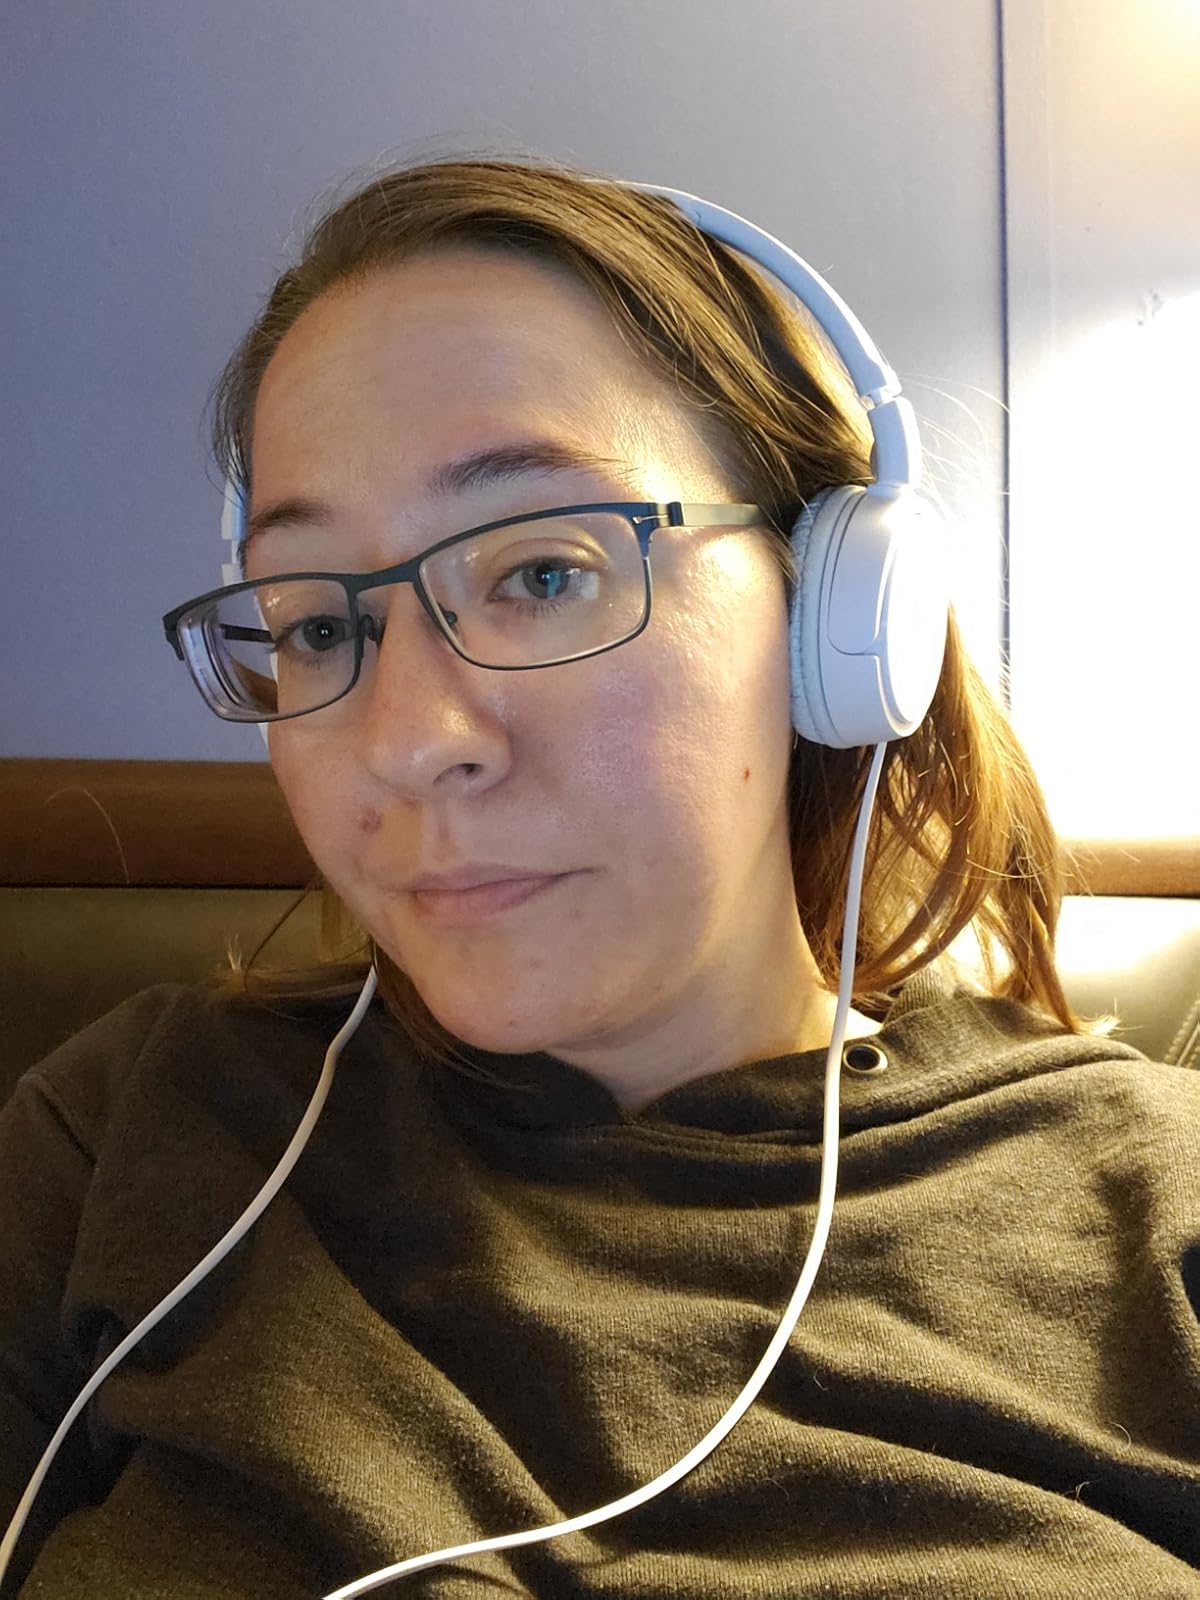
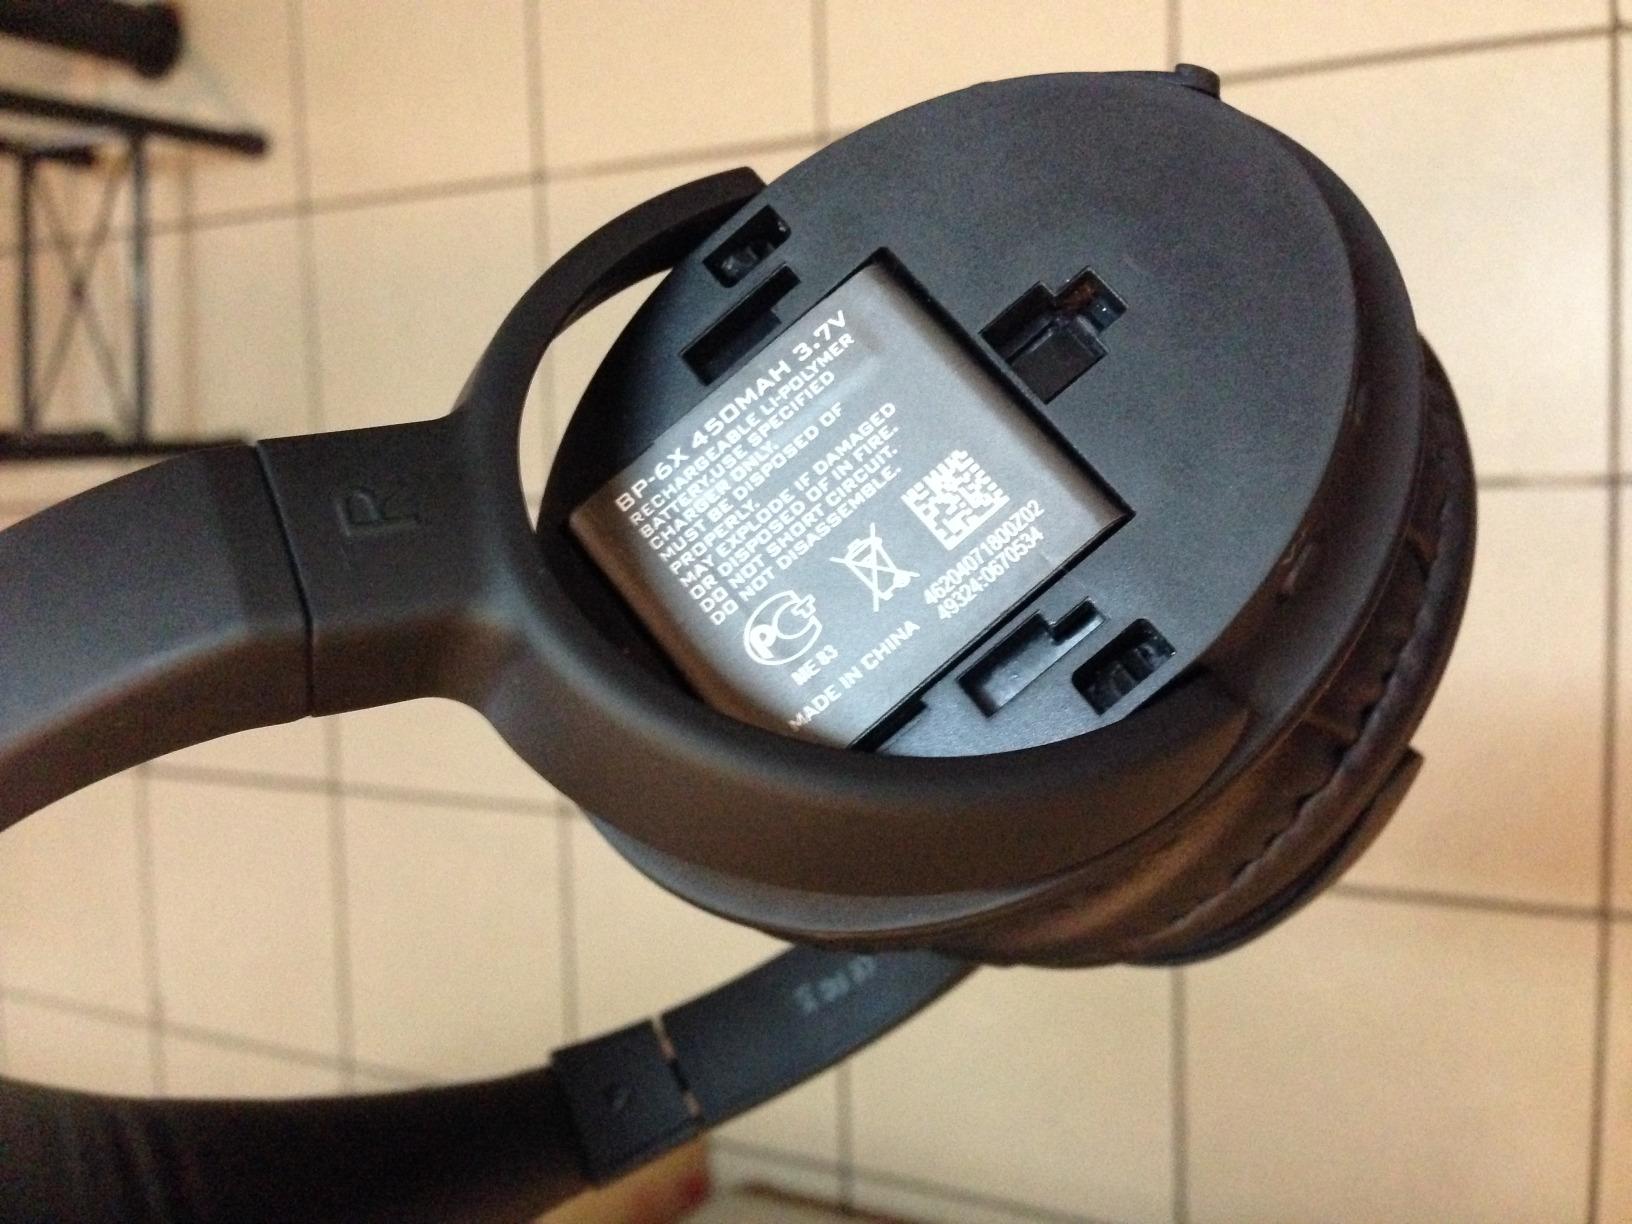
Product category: headphones
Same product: no